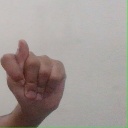
अक्षर: ट